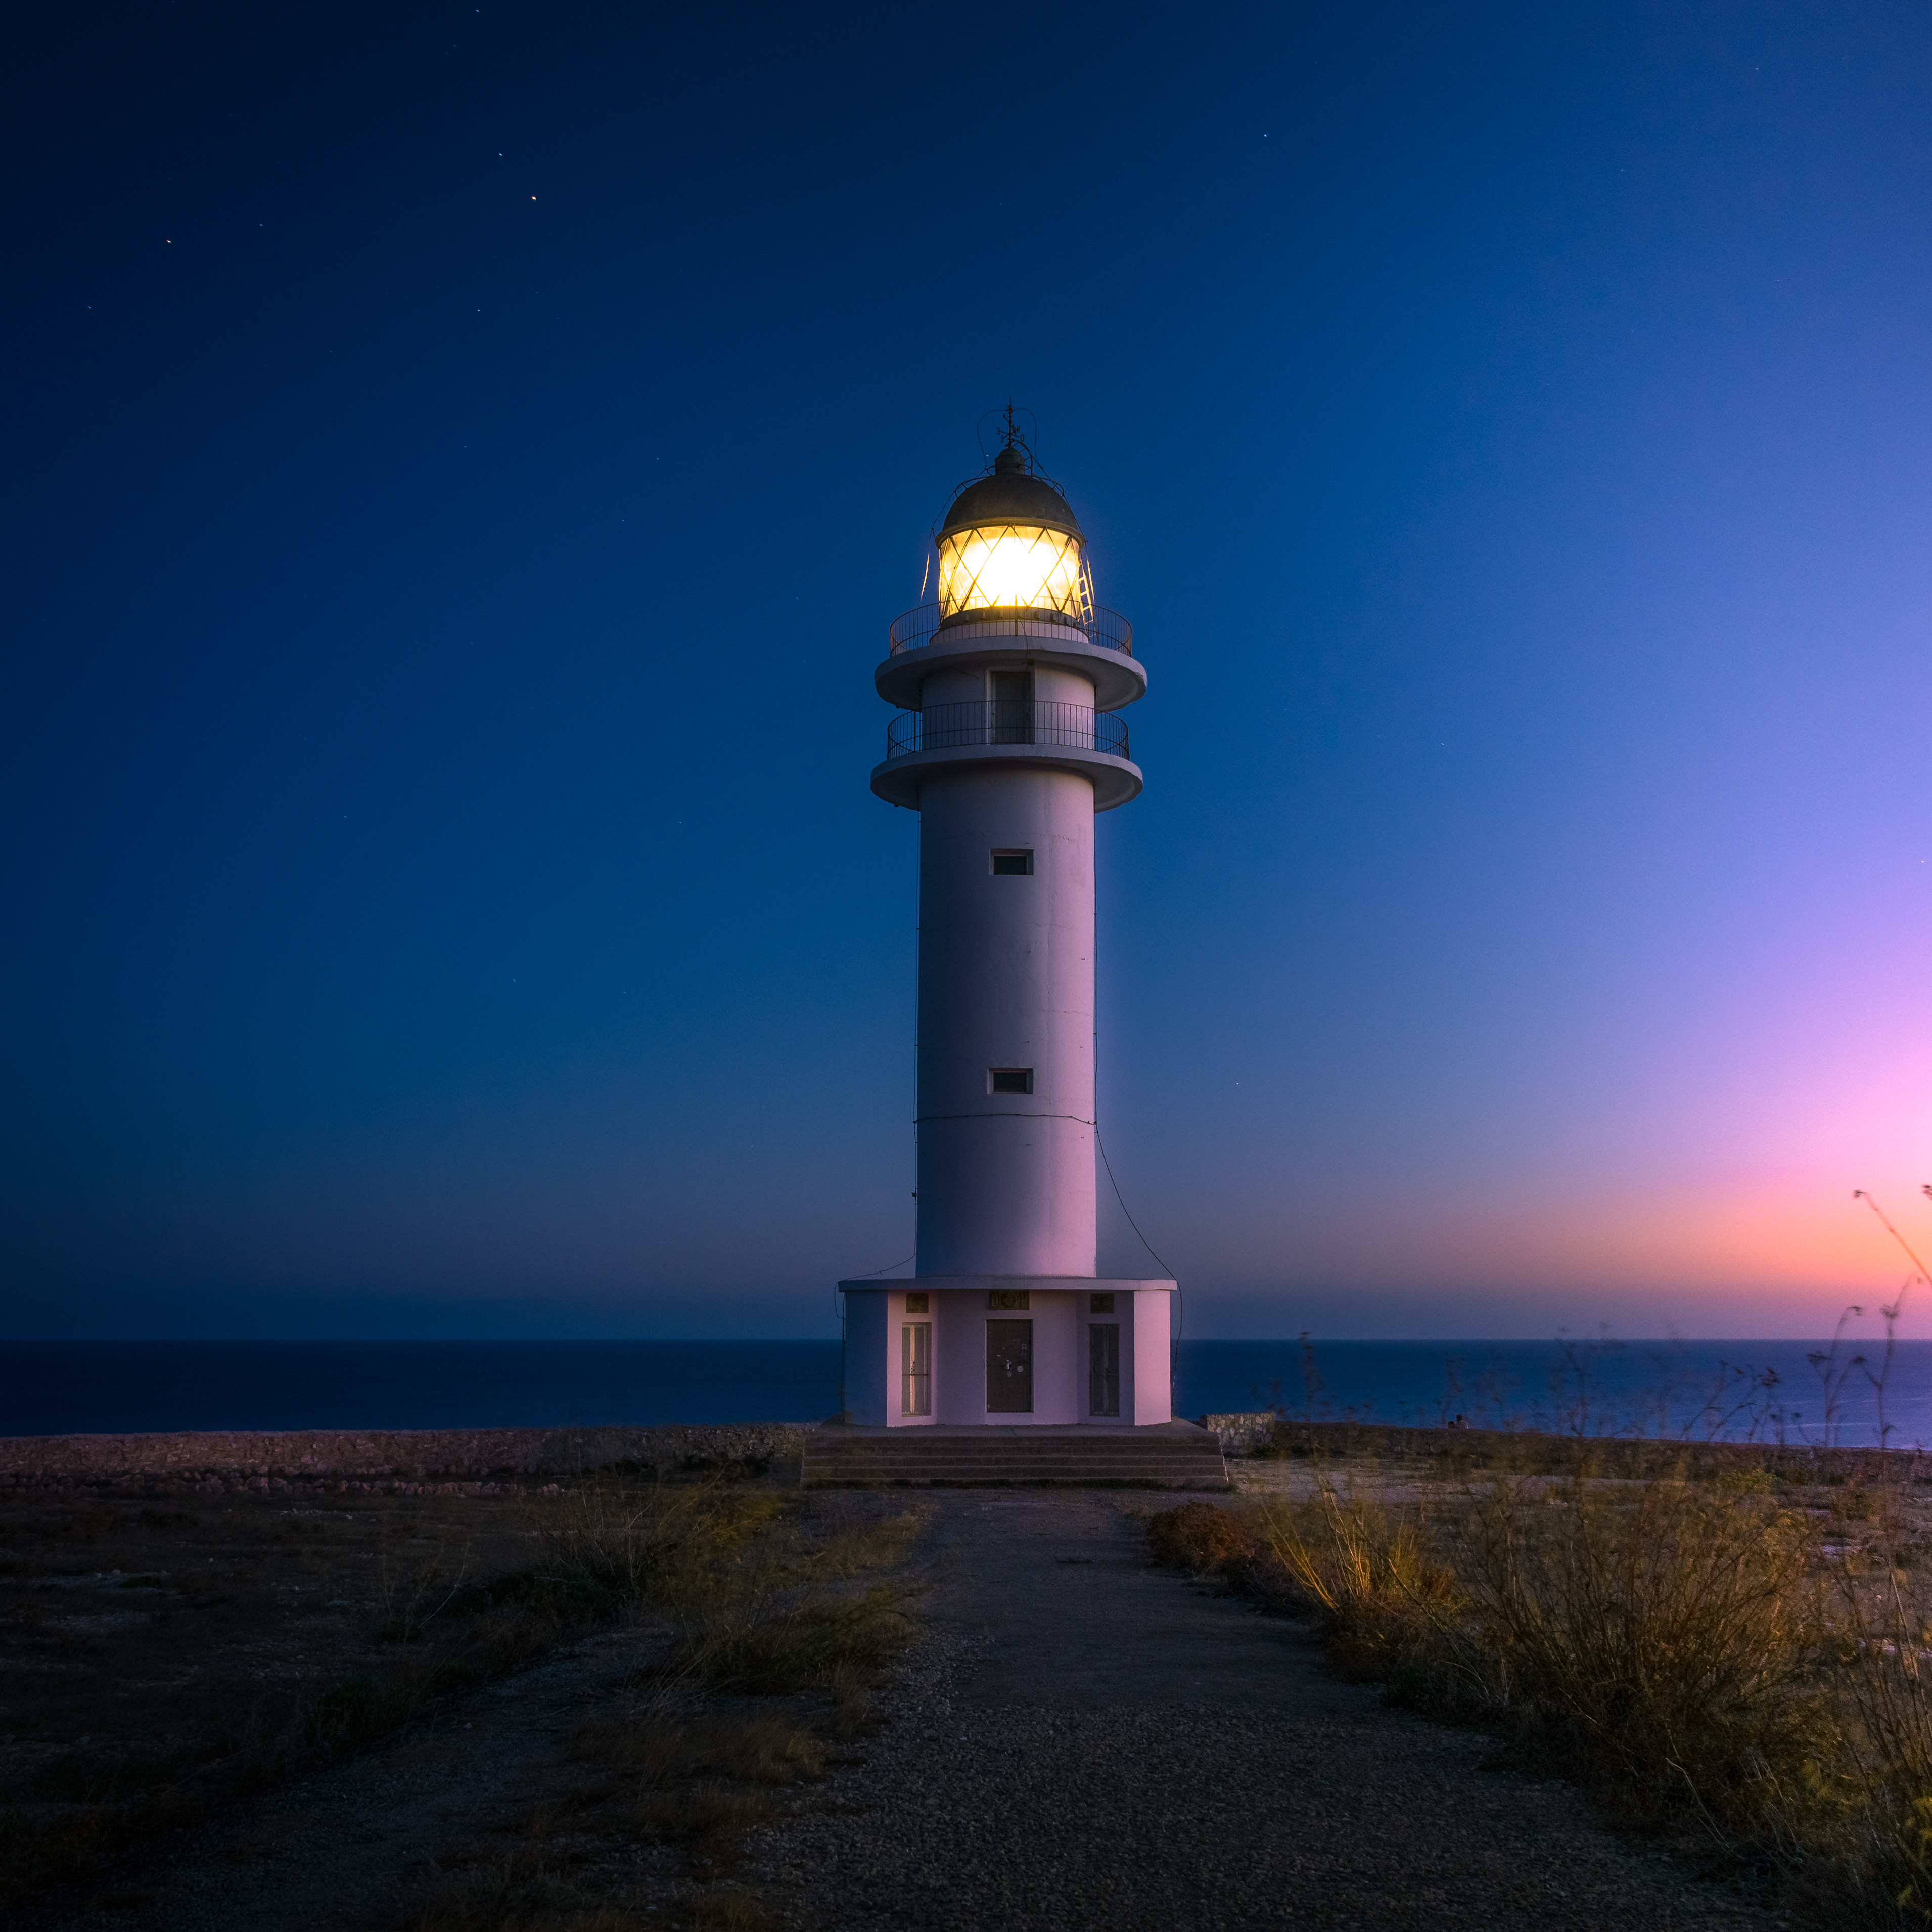
beach, sea, coast, water, ocean, horizon, light, lighthouse, sky, night, dawn, cliff, dusk, evening, tower, seashore